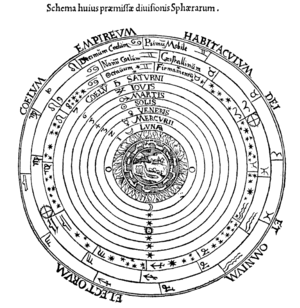
Kosmos
Antikkens og middelalderens kosmos som afbildet i Peter Apians Cosmographia (Antwerp, 1539).
Der er for få eller ingen kildehenvisninger i denne artikel, hvilket er et problem. Du kan hjælpe ved at angive troværdige kilder til de påstande, som fremføres i artiklen.